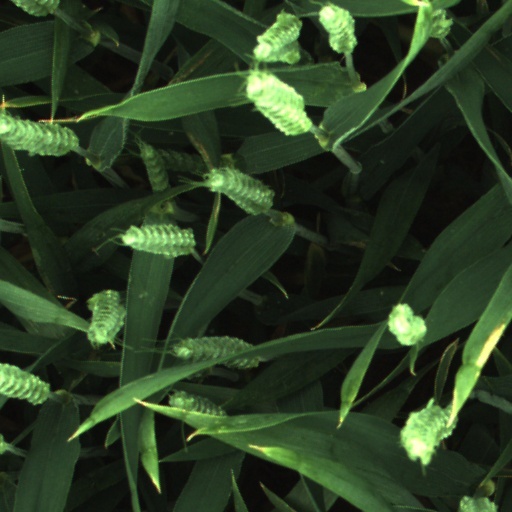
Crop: wheat